Vlierbeek Abbey

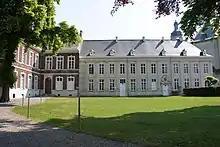
New abbot's lodgings

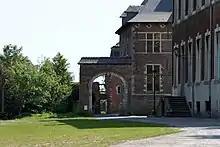
Old abbot's lodgings

Vlierbeek Abbey is a former Benedictine abbey to the north-east of Leuven in Belgium, in the sub-district Kessel-Lo.